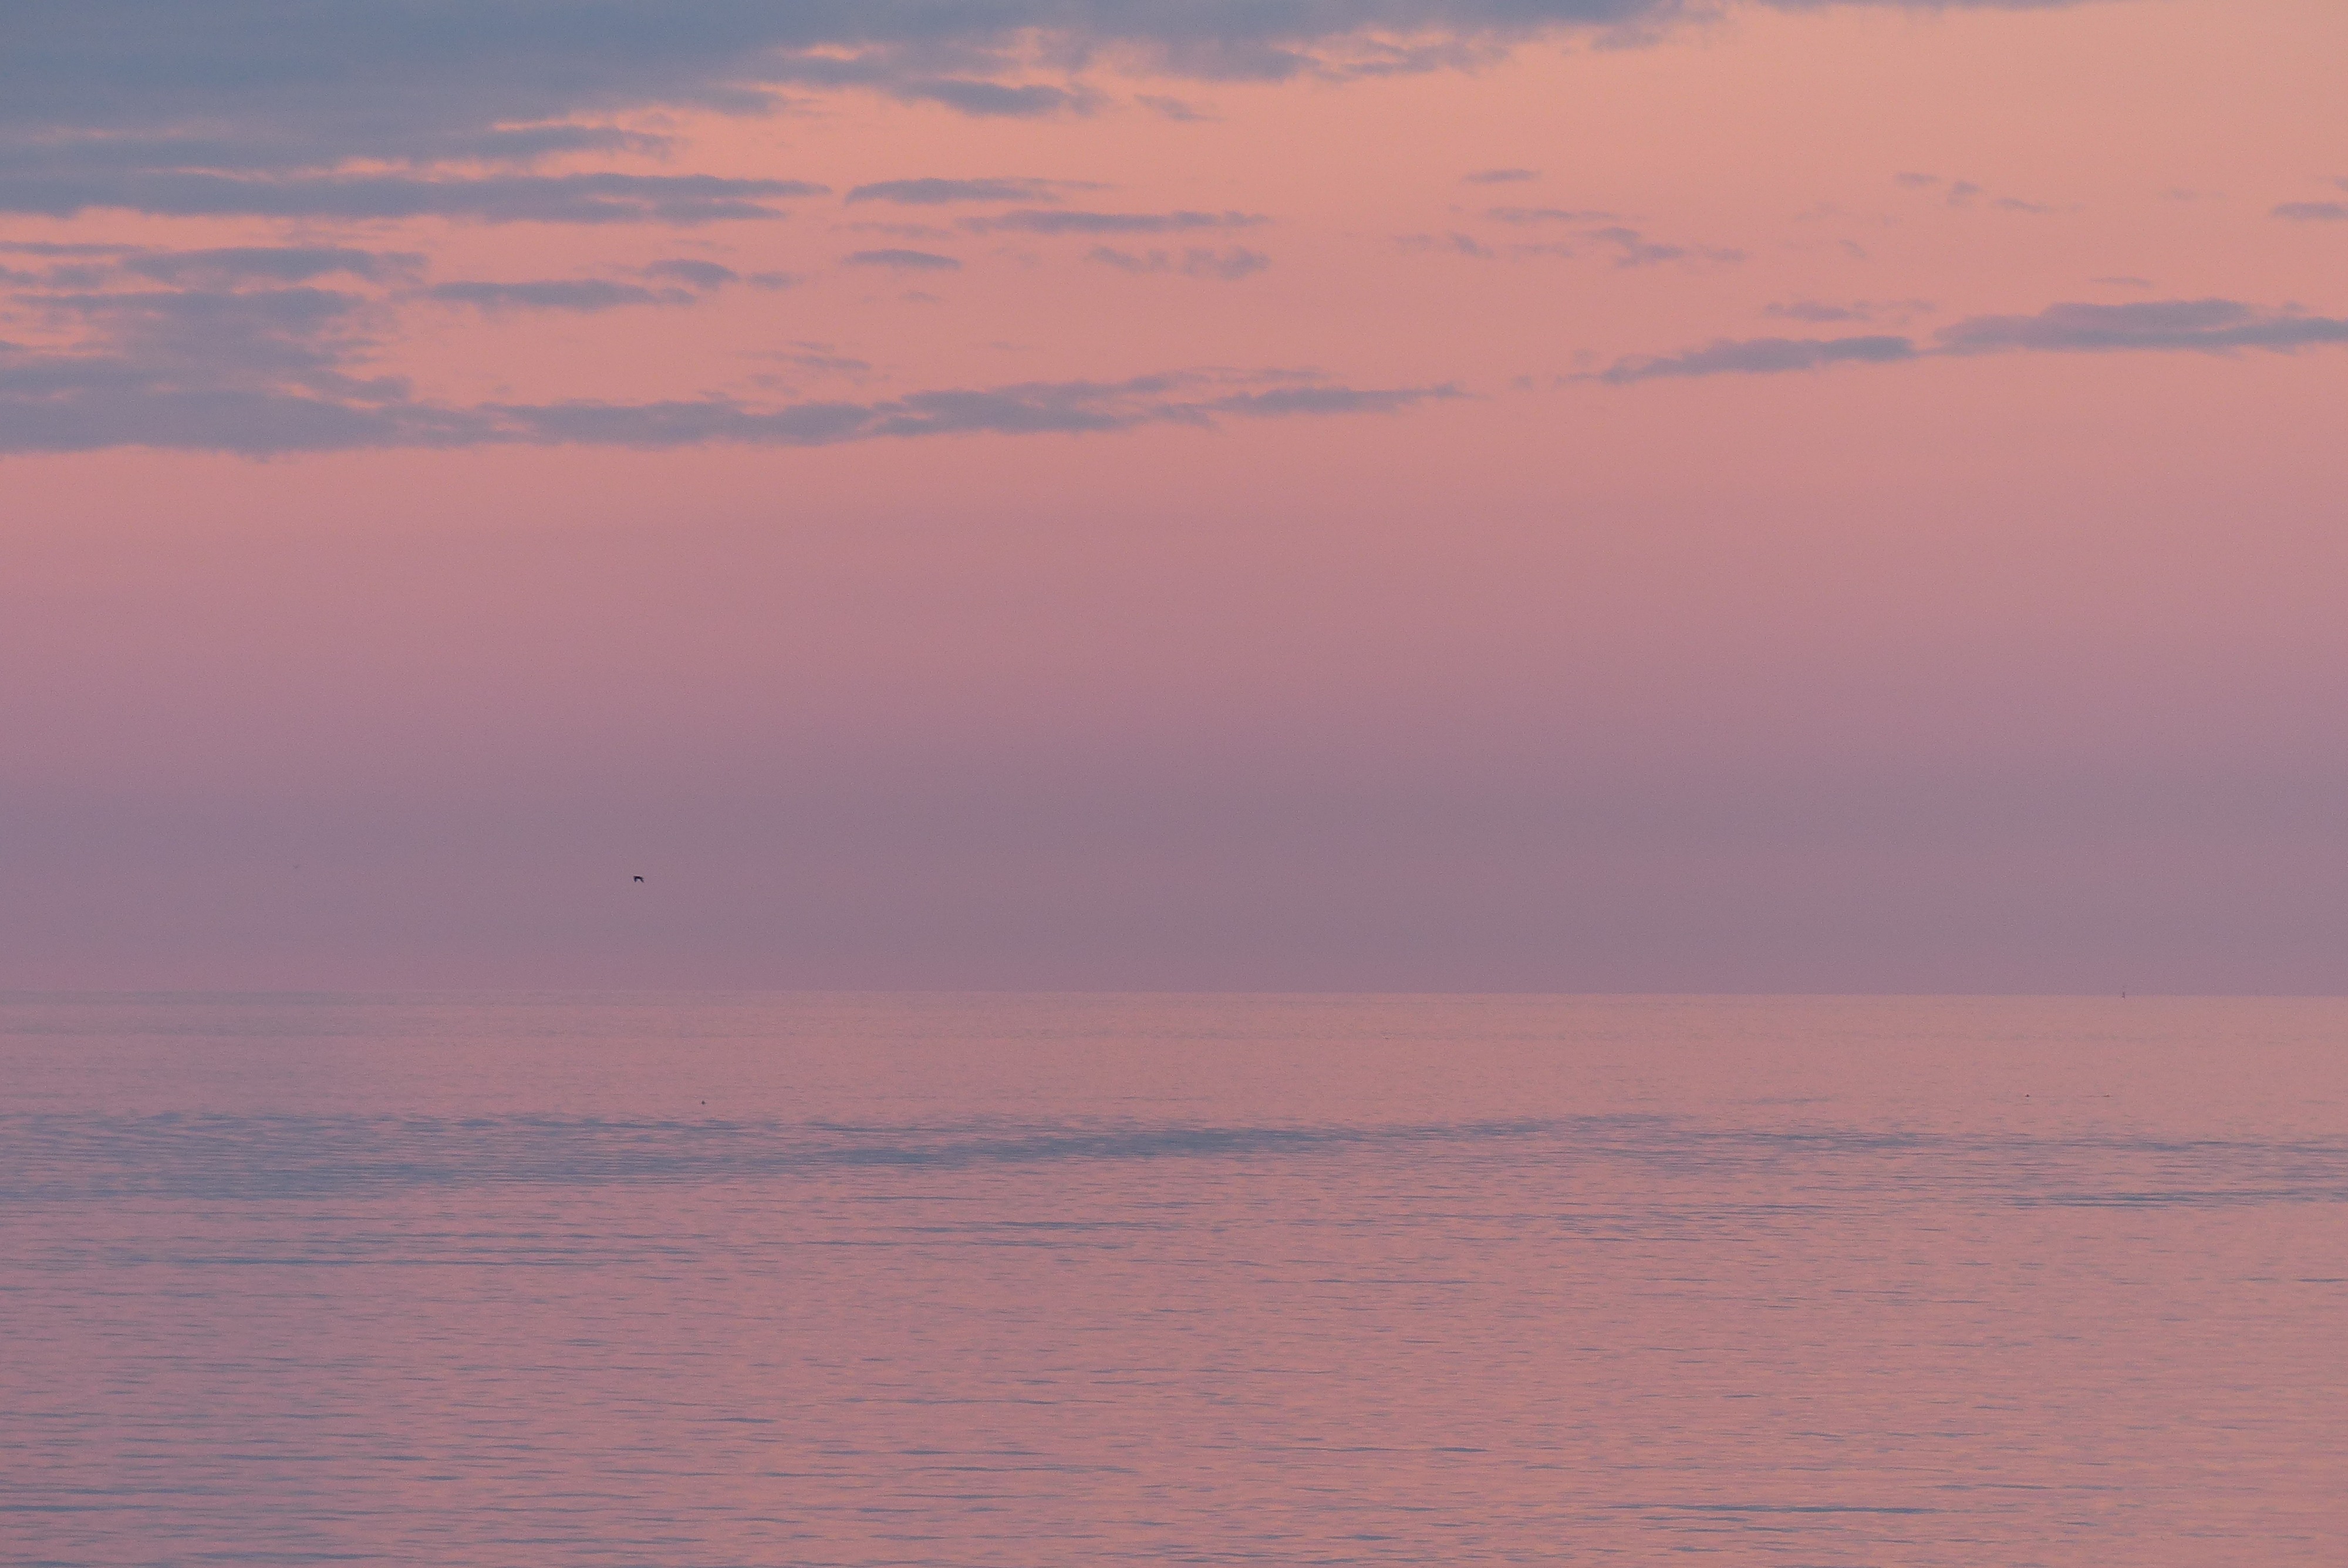
beach, landscape, sea, coast, water, nature, ocean, horizon, light, cloud, sky, sunrise, sunset, morning, shore, wave, dawn, atmosphere, dusk, evening, reflection, bay, island, rest, clouds, denmark, quiet, mood, waters, afterglow, evening sky, atmospheric phenomenon, wind wave, laesoe